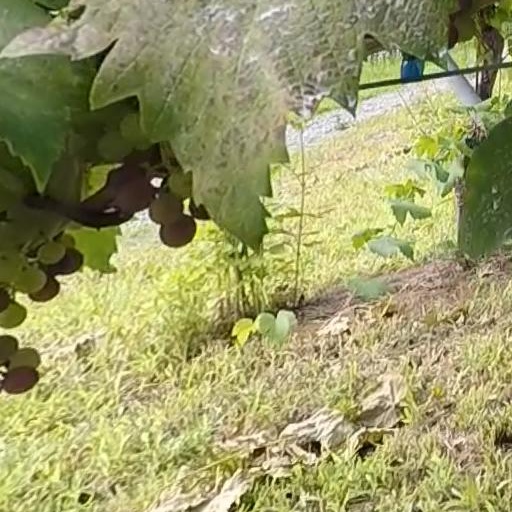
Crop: grape